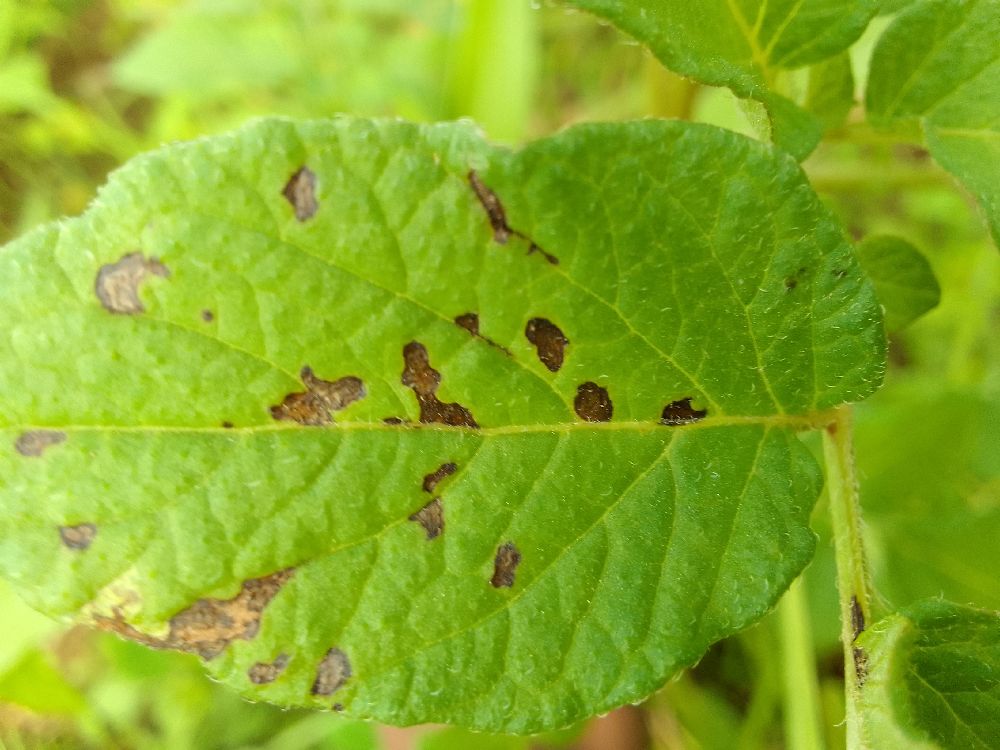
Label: Early blight